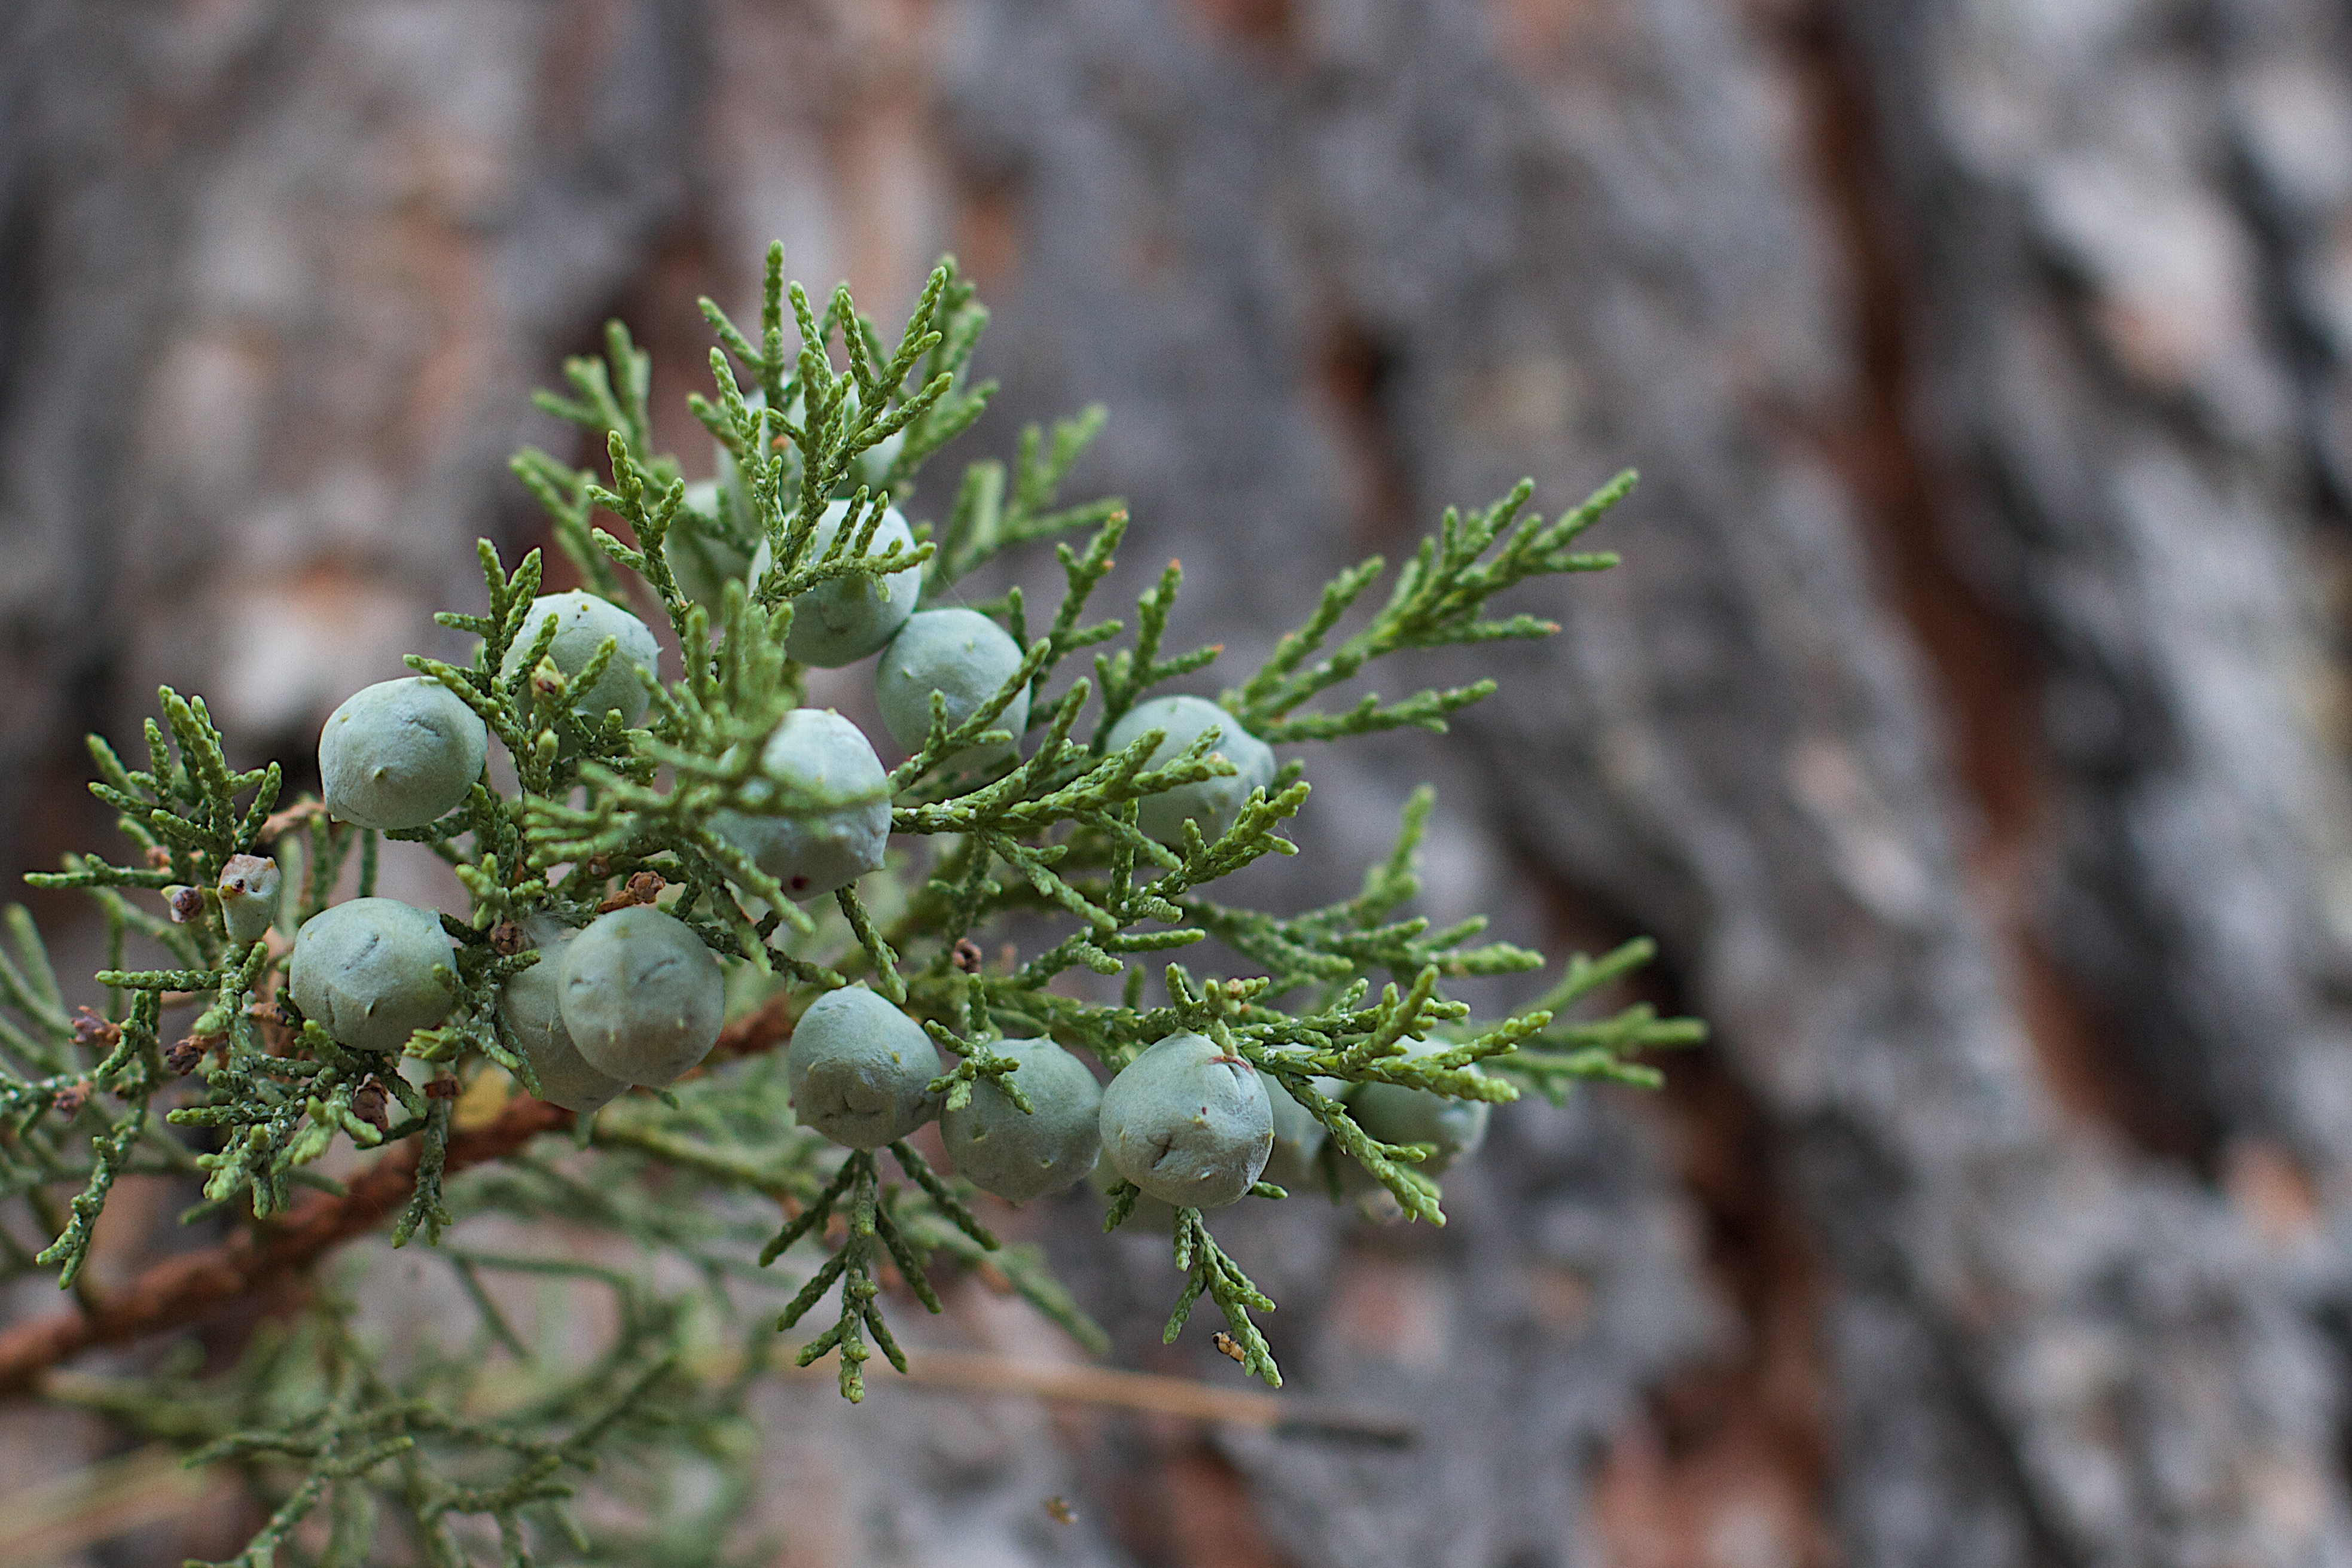
tree, branch, plant, leaf, flower, frost, produce, evergreen, botany, fir, flora, twig, conifer, spruce, shrub, larch, macro photography, flowering plant, subshrub, woody plant, land plant